Li Keran

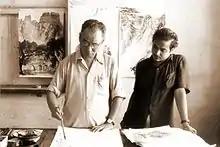
Li Keran and Beohar Rammanohar Sinha in 1957

Li Keran (26 March 1907 – 5 December 1989), art name Sanqi, was a contemporary Chinese "guohua" painter and art educator. Considered one of the most important Chinese artists in the latter half of the 20th century, he was also an influential professor at the Central Academy of Fine Arts where he taught a generation of Chinese artists. Although trained in Western oil painting, he was known for his traditional literati paintings with influences from Qi Baishi and Huang Binhong, two renowned masters in Chinese painting.